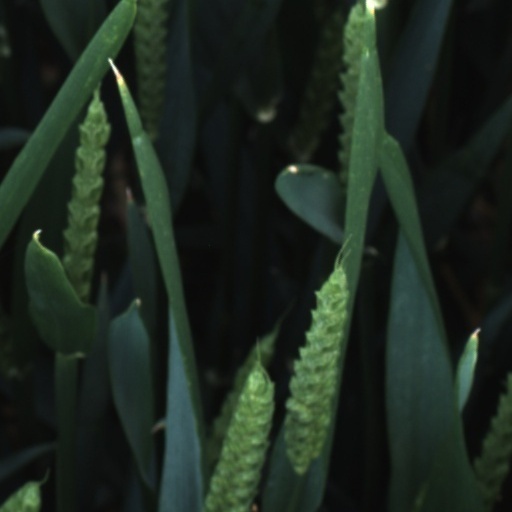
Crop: wheat